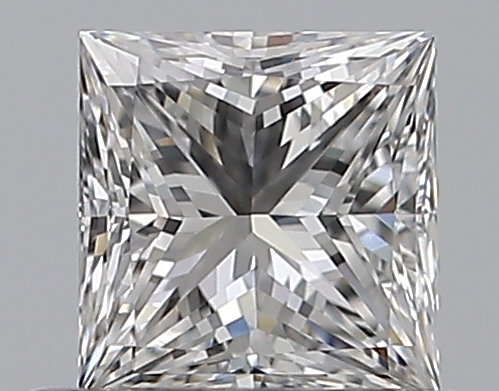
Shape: princess
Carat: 0.5
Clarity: VS1
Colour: E
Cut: EX
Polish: EX
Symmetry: VG
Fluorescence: N
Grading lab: GIA
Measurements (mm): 4.41 x 4.33 x 3.19